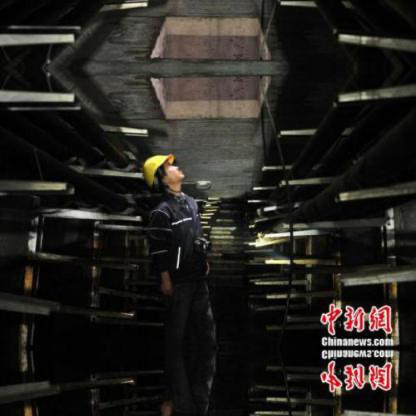
Objects in the image:
label: helmet